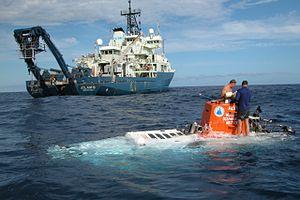
Le R/V Atlantis est un navire de recherche océanographique exploité par l'Institut océanographique de Woods Hole dans le cadre de la flotte UNOLS. Il est le navire hôte du submersible Alvin et de son équipage. Ce navire doit son nom au premier navire de recherche exploité par le Woods Hole Oceanographic Institution, le voilier RV Atlantis, qui porte également le nom de la navette spatiale américaine Atlantis.